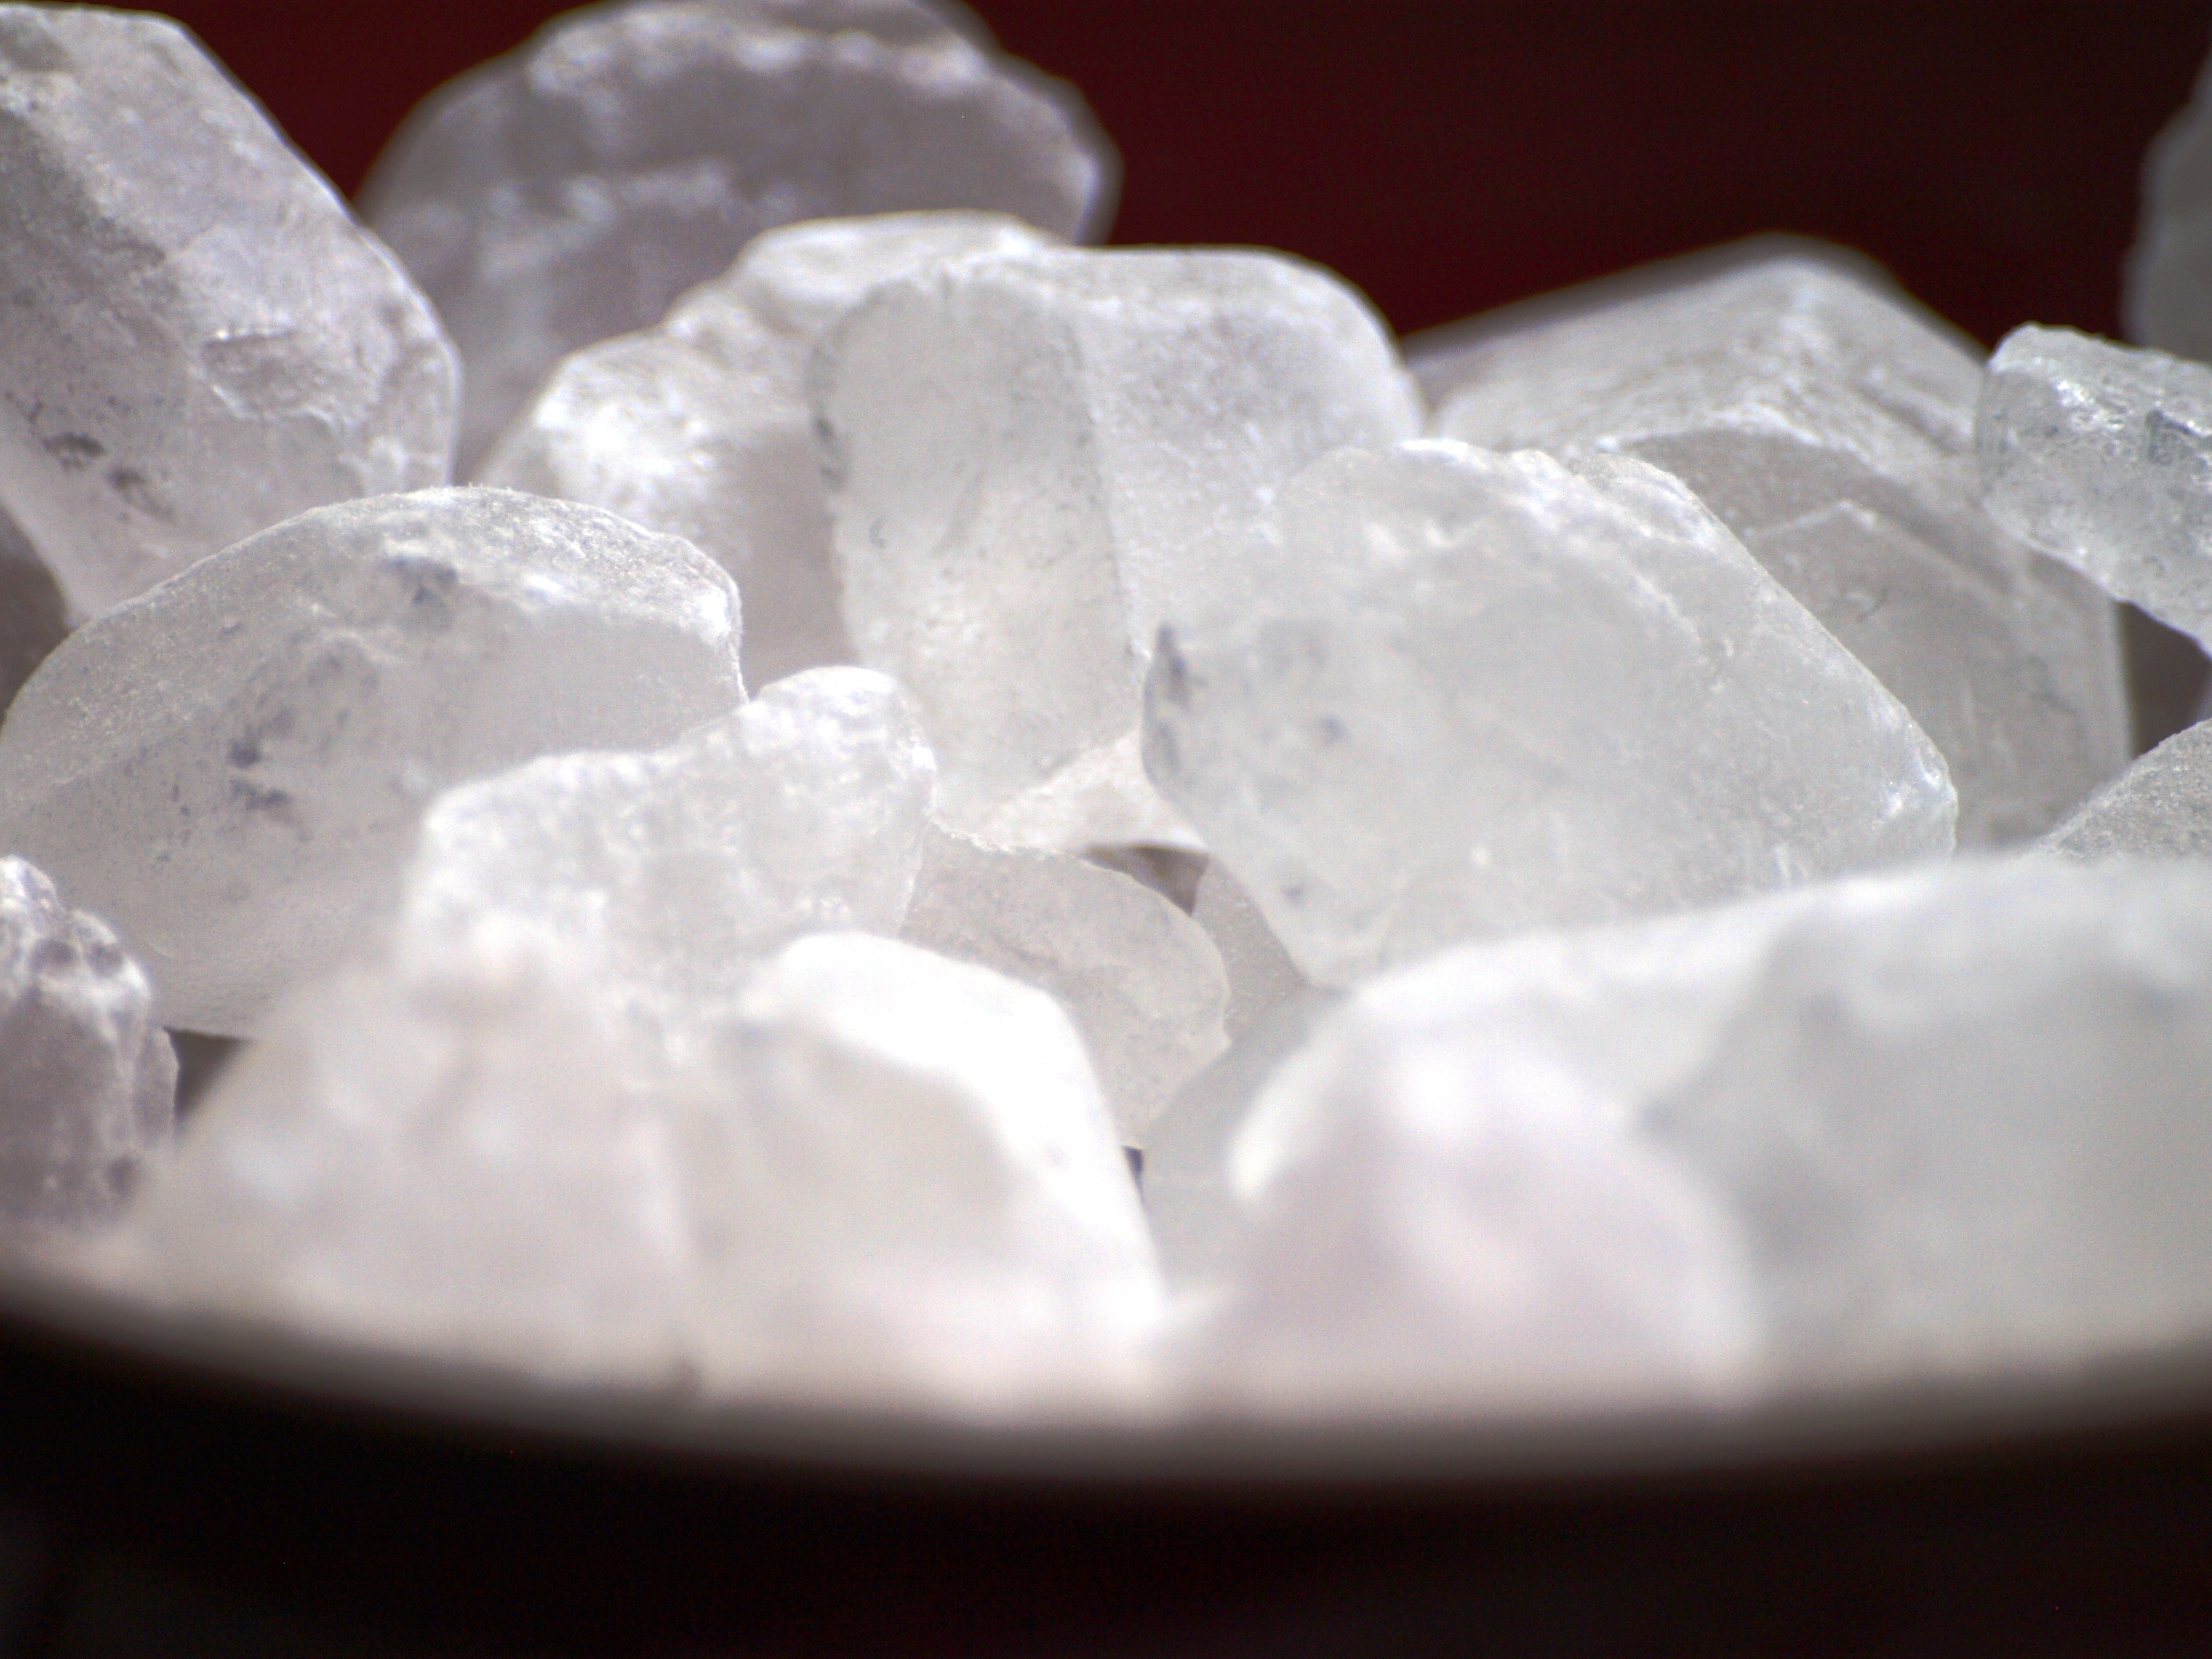
white, sweet, petal, contemplation, food, material, sugar, tee, mineral, east frisia, sodium chloride, sugar candy, hayal